Jiang Naifang

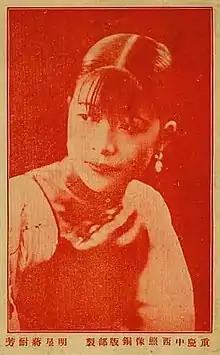
Chinese actress Jiang Naifang (蒋耐芳) from a postcard made while she was making movies (between 1925 and 1932).

Jiang Naifang (蒋耐芳) was a Chinese actress from the silent-film era in Shanghai in the 1920s and early 1930s. She acted in at least 10 movies from 1925 through 1932. In January 1927 she was featured on the cover of Liangyou pictorial, also known as the Young Companion, an international magazine from Shanghai that frequently featured leading actresses and artists of the day.